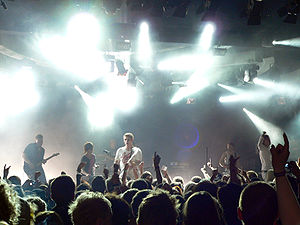
We Are In There You Are Out Here
Dúné på Roskilde Festival 2007, få måneder efter at We Are In There You Are Out Here udkom i Danmark.
We Are In There You Are Out Here er det første studiealbum fra det danske elektro-rockband Dúné. Albummet blev udgivet i Danmark den 29. maj 2007 på New Gang of Robot's Rec. / Iceberg Records. Den 5. oktober 2007 blev pladen udgivet i resten af kontinental Europa på Columbia Records, mens albummet kom på hylderne i Japan den 11. november 2008 med Iceberg Records som pladeselskab.